Borden (company)

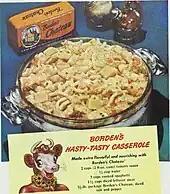
Ownership of "Elsie the Cow" (here featured in 1948) was retained by Borden when the company was sold to Southern Foods in 1997

Borden suffered significant losses for the period 1991–1993. A 1991 restructuring failed to integrate the company's brands and marketing efforts. When whole milk prices dropped in 1992, Borden Food did not lower its prices—causing a significant drop in market share from which it was not able to recover. Borden divested itself of nearly a third of its businesses in 1993 but could not find a buyer for its snack food concerns. In deep financial difficulty, Borden was bought out by Kohlberg Kravis Roberts (KKR) in 1995.